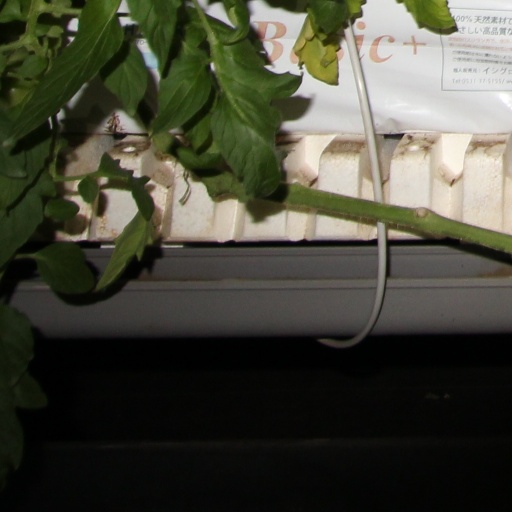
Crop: tomato